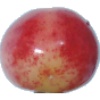
Label: cherry_rainier